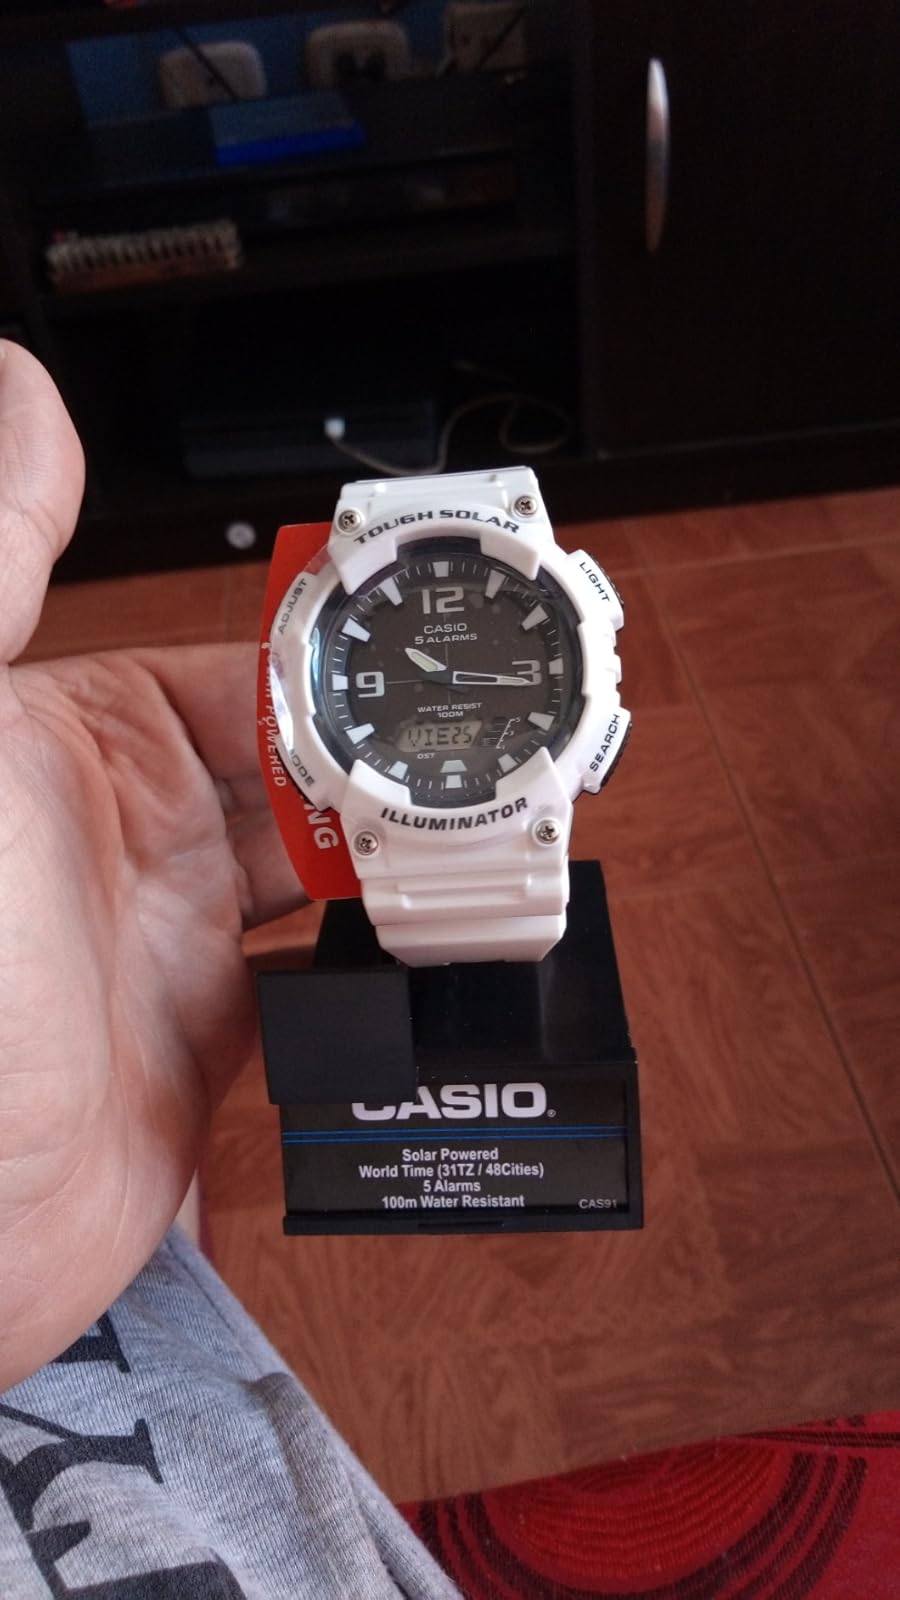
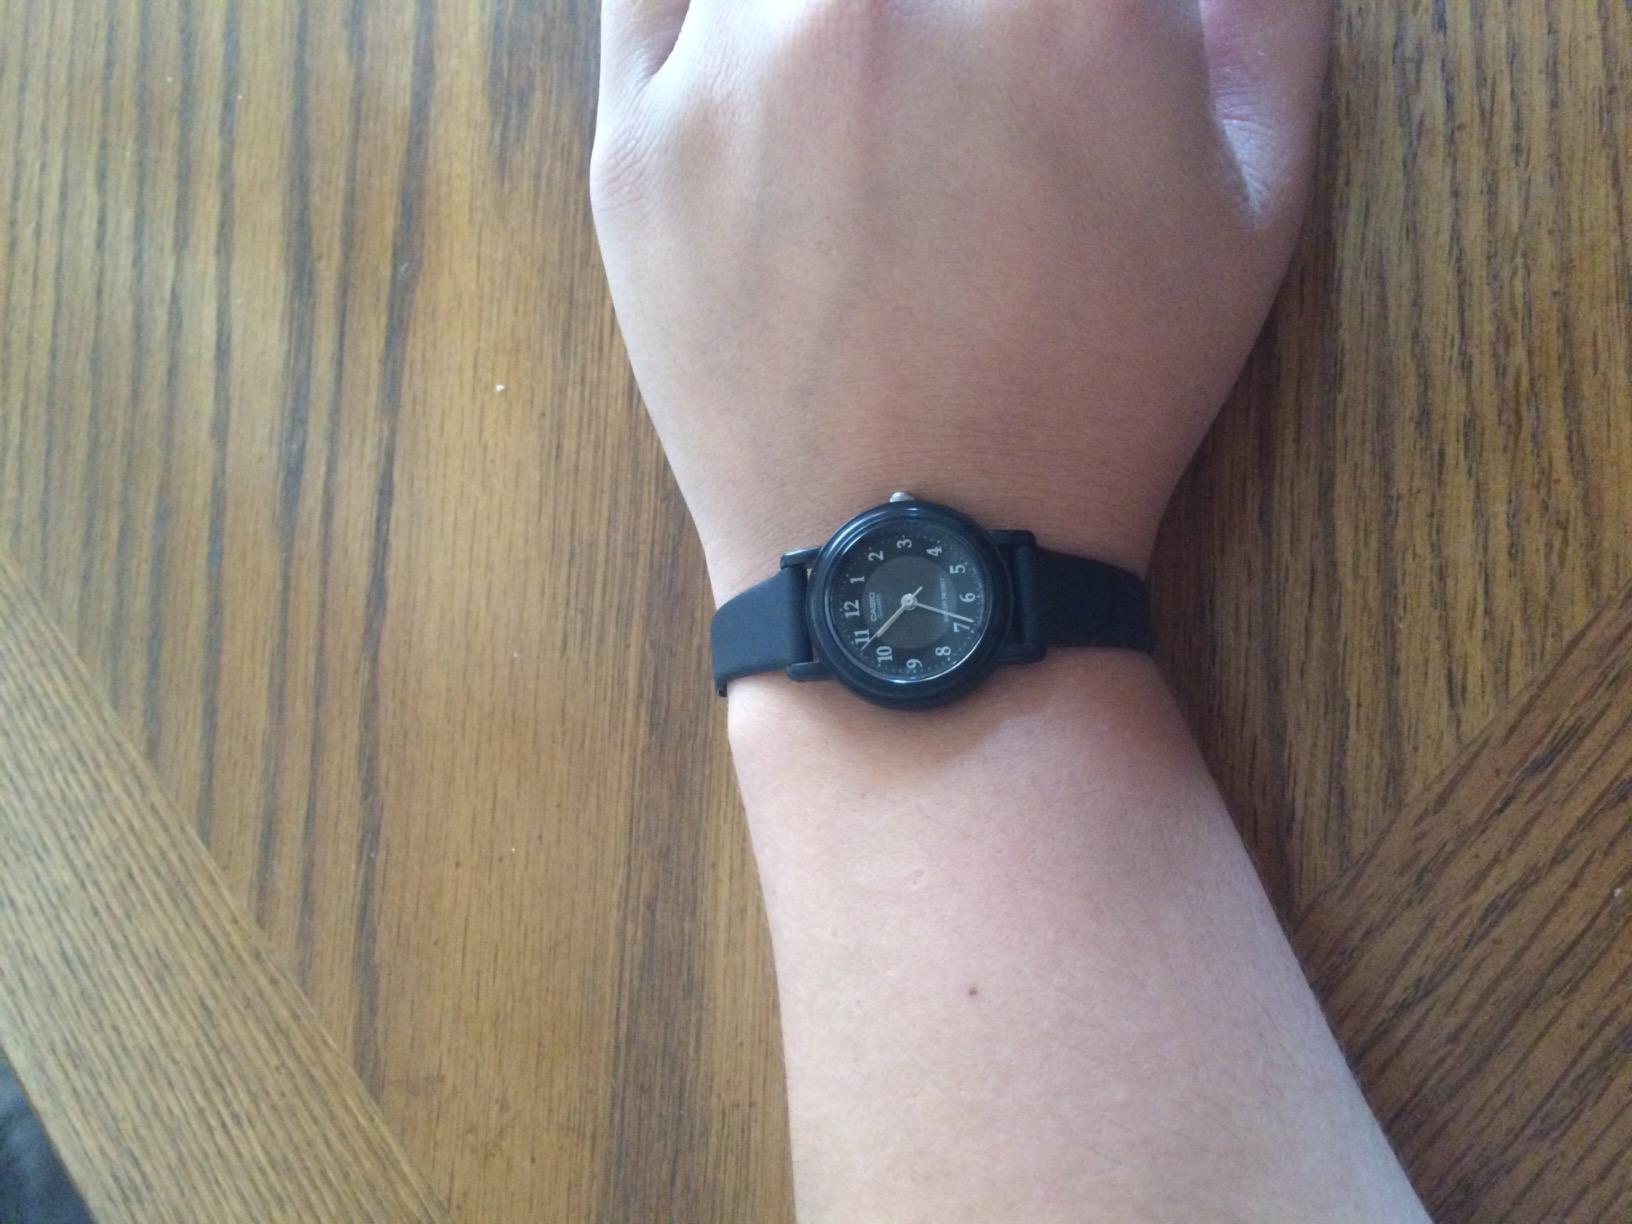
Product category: accessories_watch
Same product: no